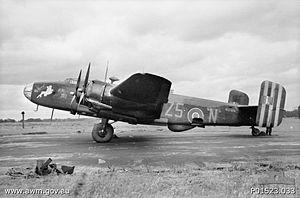
La guerre électronique consiste en l'exploitation des émissions radioélectriques d'un adversaire et, inversement consiste à l'empêcher d'en faire autant. Il s'agit donc de toutes les opérations visant à acquérir la maîtrise du spectre électromagnétique, pour intercepter et/ou brouiller les ordres ou informations circulant dans les systèmes de communication de l'adversaire.
Le Groupe 100 de la Royal Air Force est un groupe spécialisé rattaché au Royal Air Force Bomber Command dont la mission était de mettre en œuvre des tactiques de protection des groupes de bombardiers attaquant le Reich et l'Europe occupée. Ces tactiques allaient du brouillage de la défense à l'attaque des chasseurs de nuit allemands.